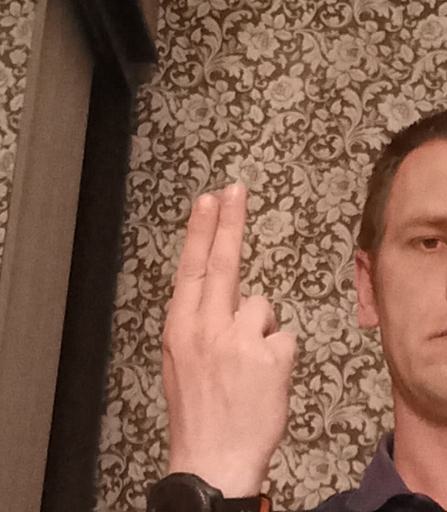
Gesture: two_up_inverted